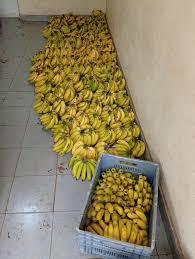
Ndizi ikiwa pale imepangwa kwa nyumba jini. Wamepanga ndizi zikiwa zimeiva na ziko tayari kuuzwa na kidogo wameweka katika sanduku wako tayari kupeleka hiyo wakauza uko nje.